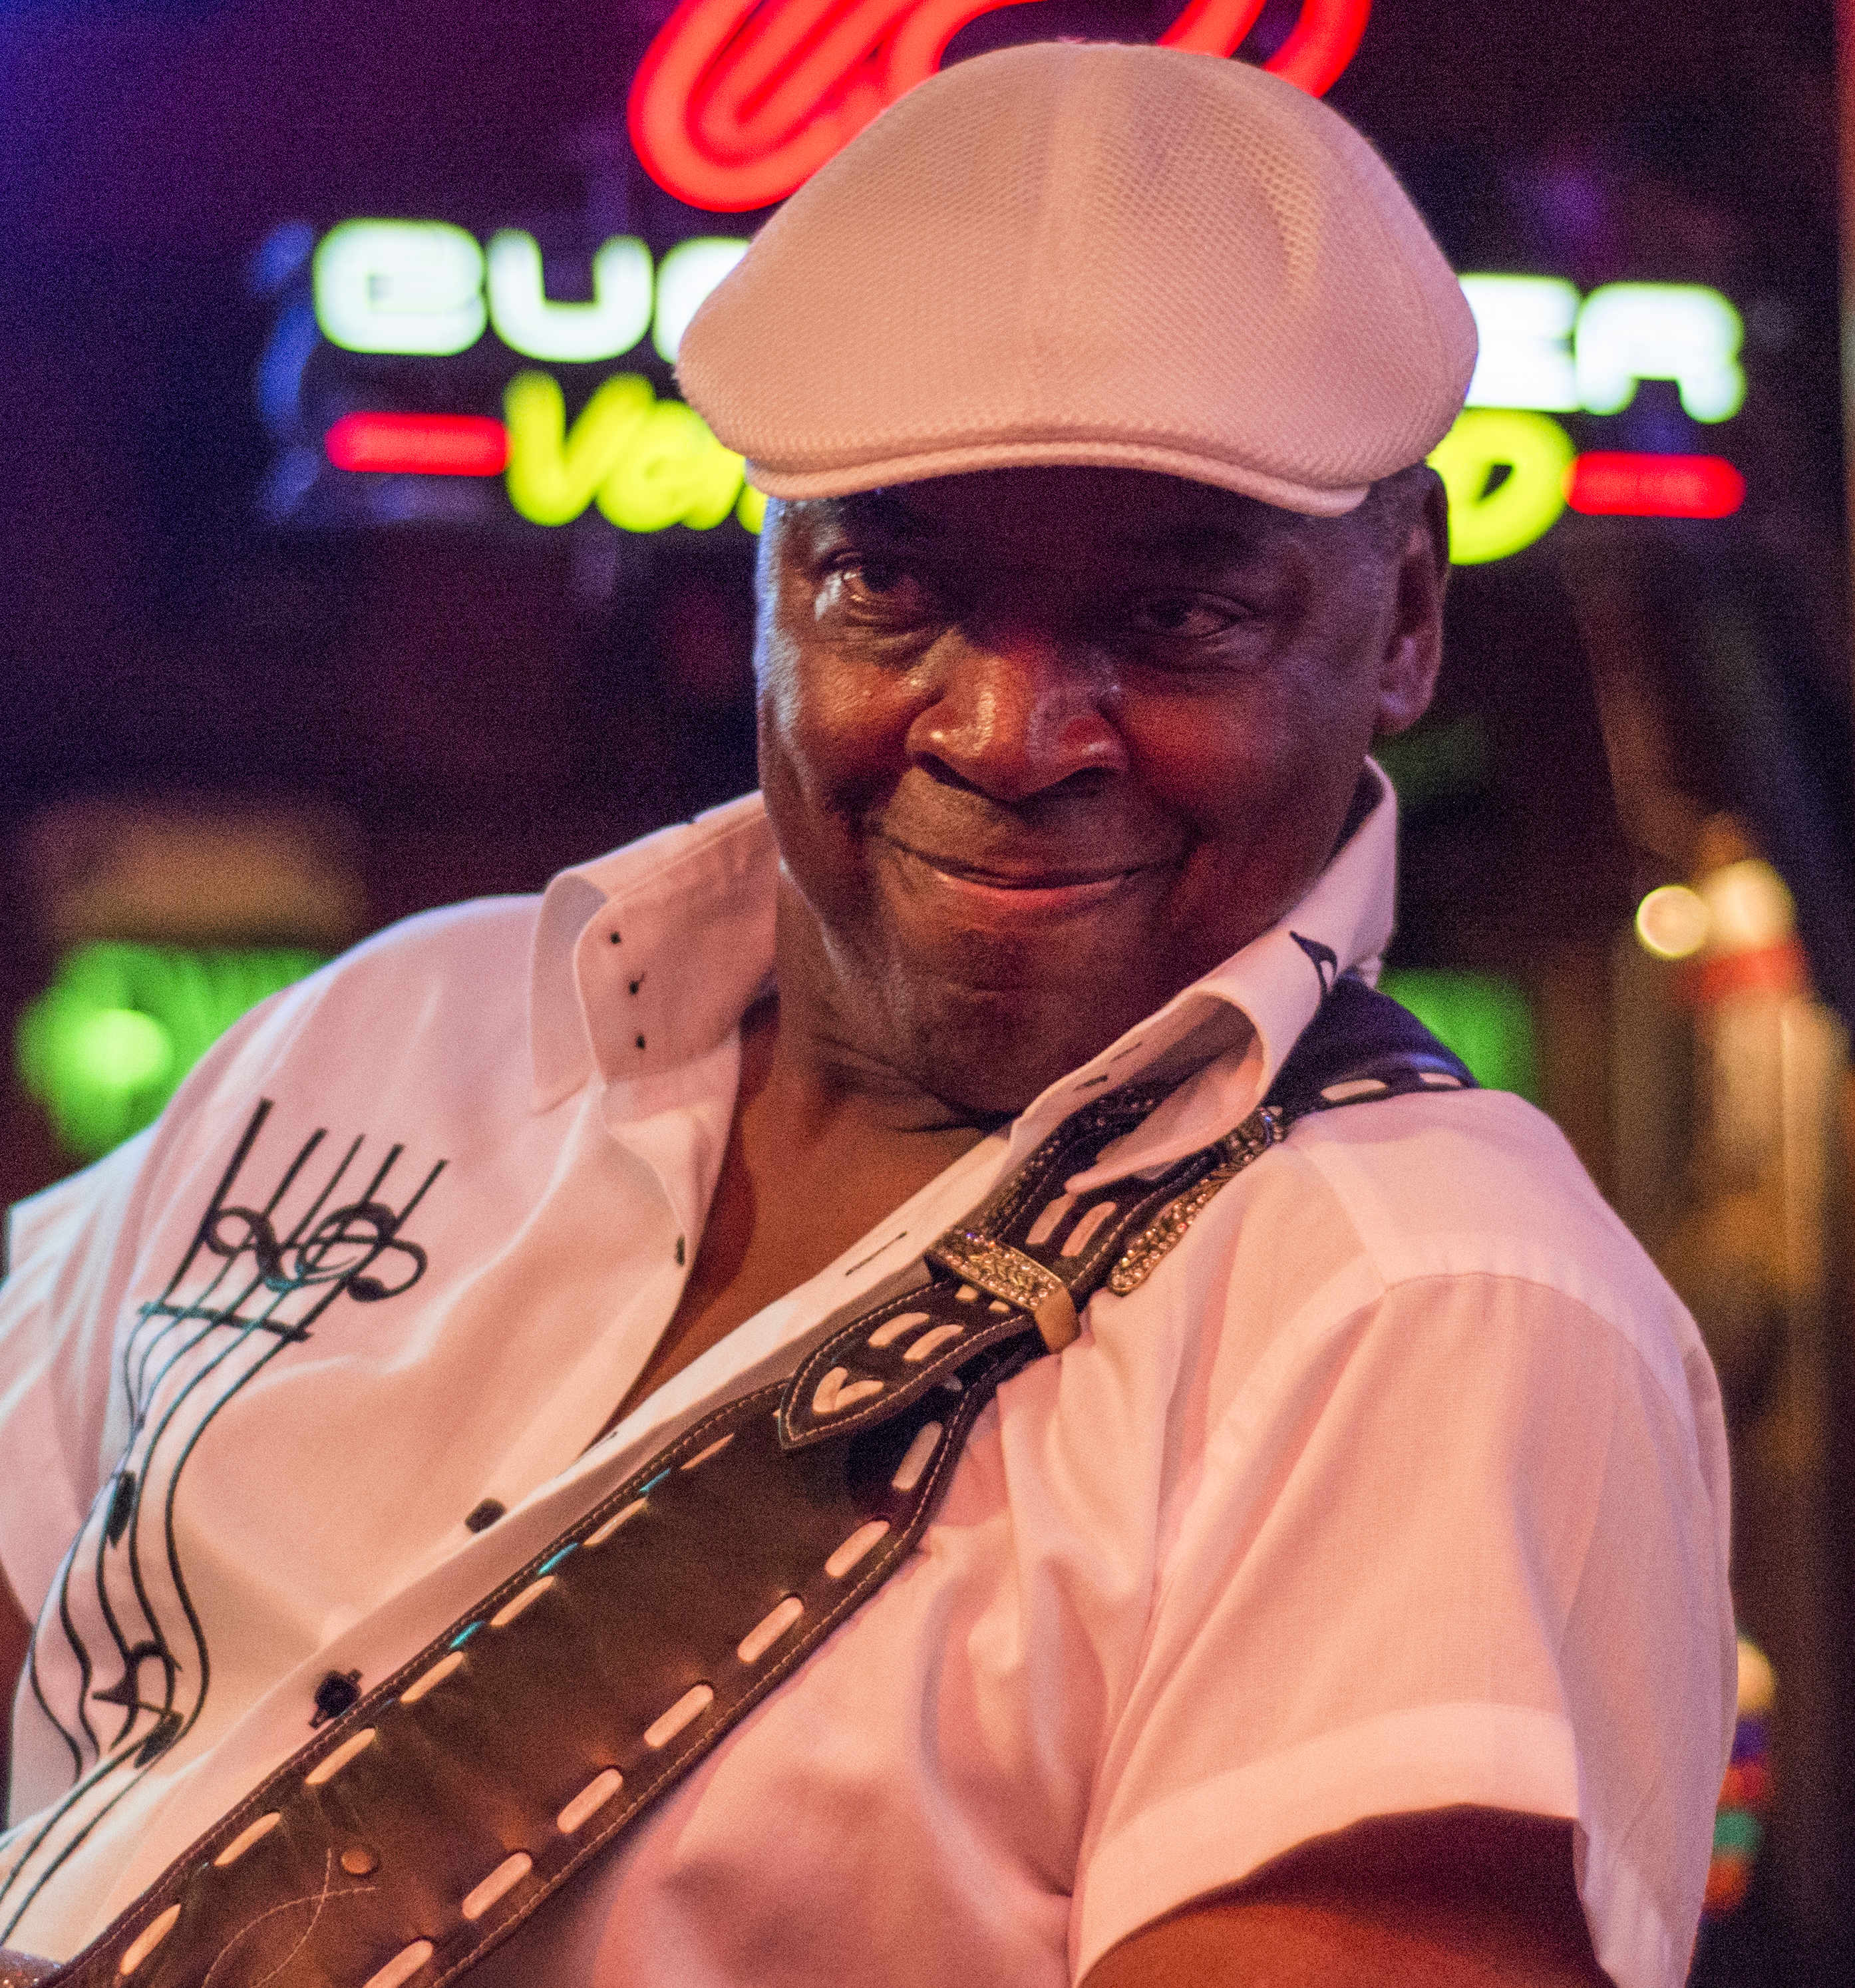
person, music, red, musician, performance, singing, entertainment, performing arts